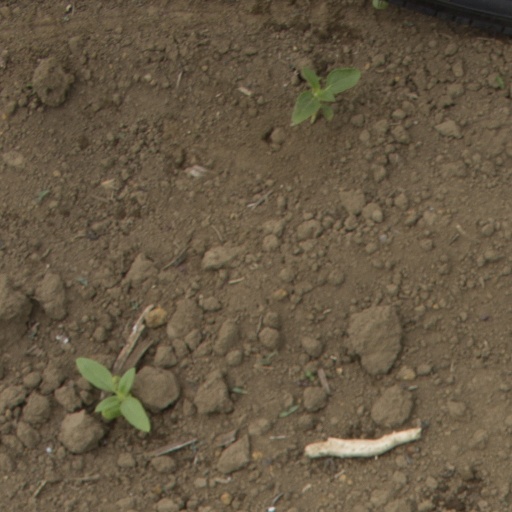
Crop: Jerusalem artichoke